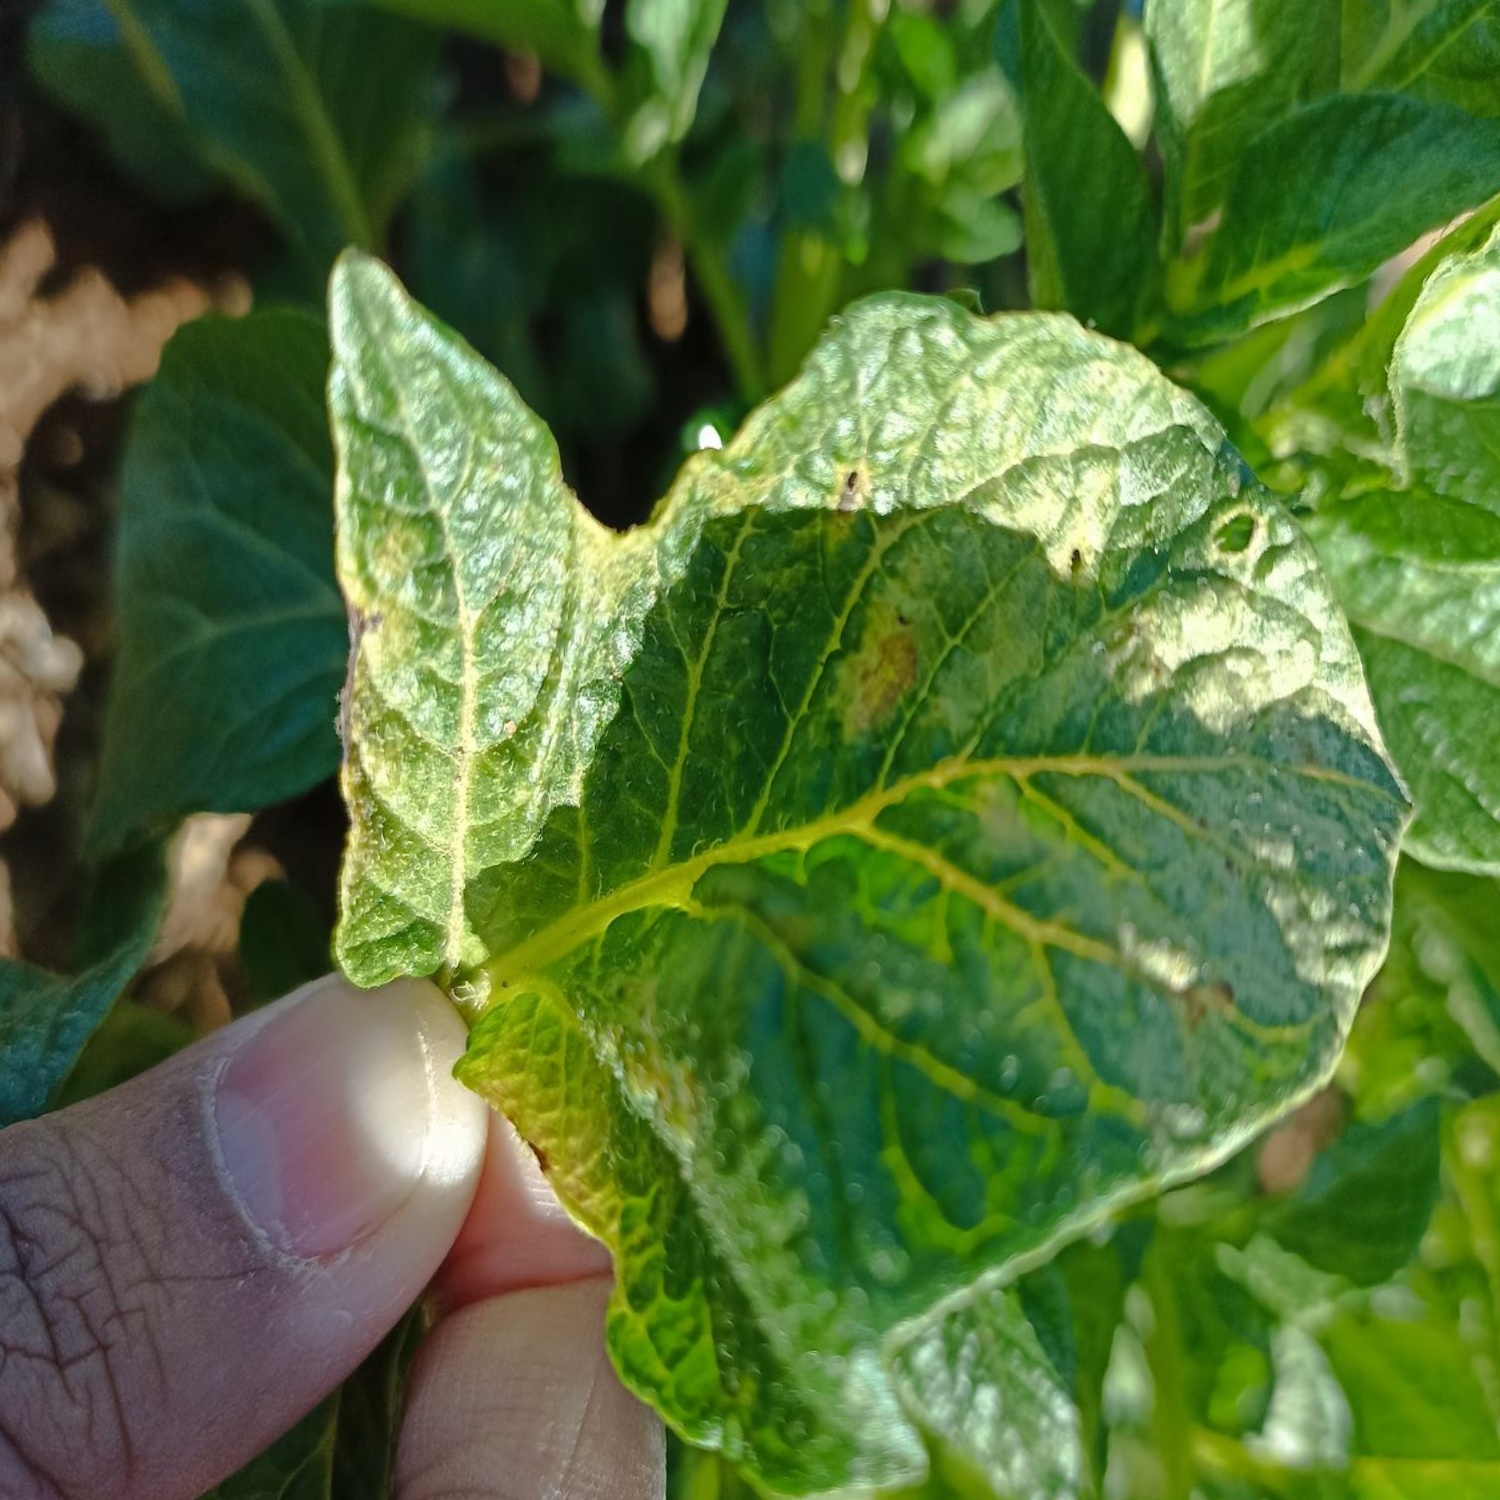
Etiqueta: Virus